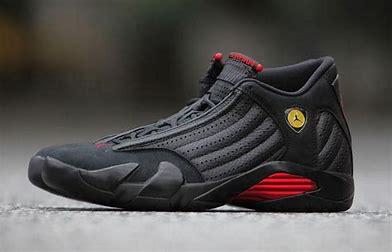
Brand: Jordan
Model: 14 Retro